Jews as the chosen people

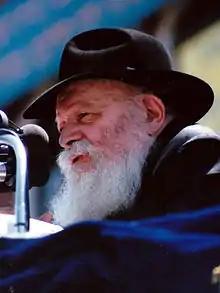
Rabbi Menachem Mendel Schneerson, the "Lubavitcher Rebbe"

Many Kabbalistic sources, notably the Tanya, contain statements to the effect that the Jewish soul is qualitatively different from the non-Jewish soul. A number of known Chabad rabbis offered alternative readings of the Tanya, did not take this teaching literally, and even managed to reconcile it with the leftist ideas of internationalism and class struggle. The original text of the Tanya refers to the "idol worshippers" and does not mention the "nations of the world" at all, although such interpretation was endorsed by Menachem Mendel Schneerson and is popular in contemporary Chabad circles. Hillel Paricher, an early Tanya commentator, wrote that the souls of righteous Gentiles are more similar to the Jewish souls, and are generally good and not egoistic. This teaching was accepted by Schneerson and is considered normative in Chabad.